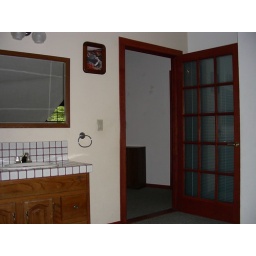
Twin bed &amp;amp; double bed &amp;amp; sink in room